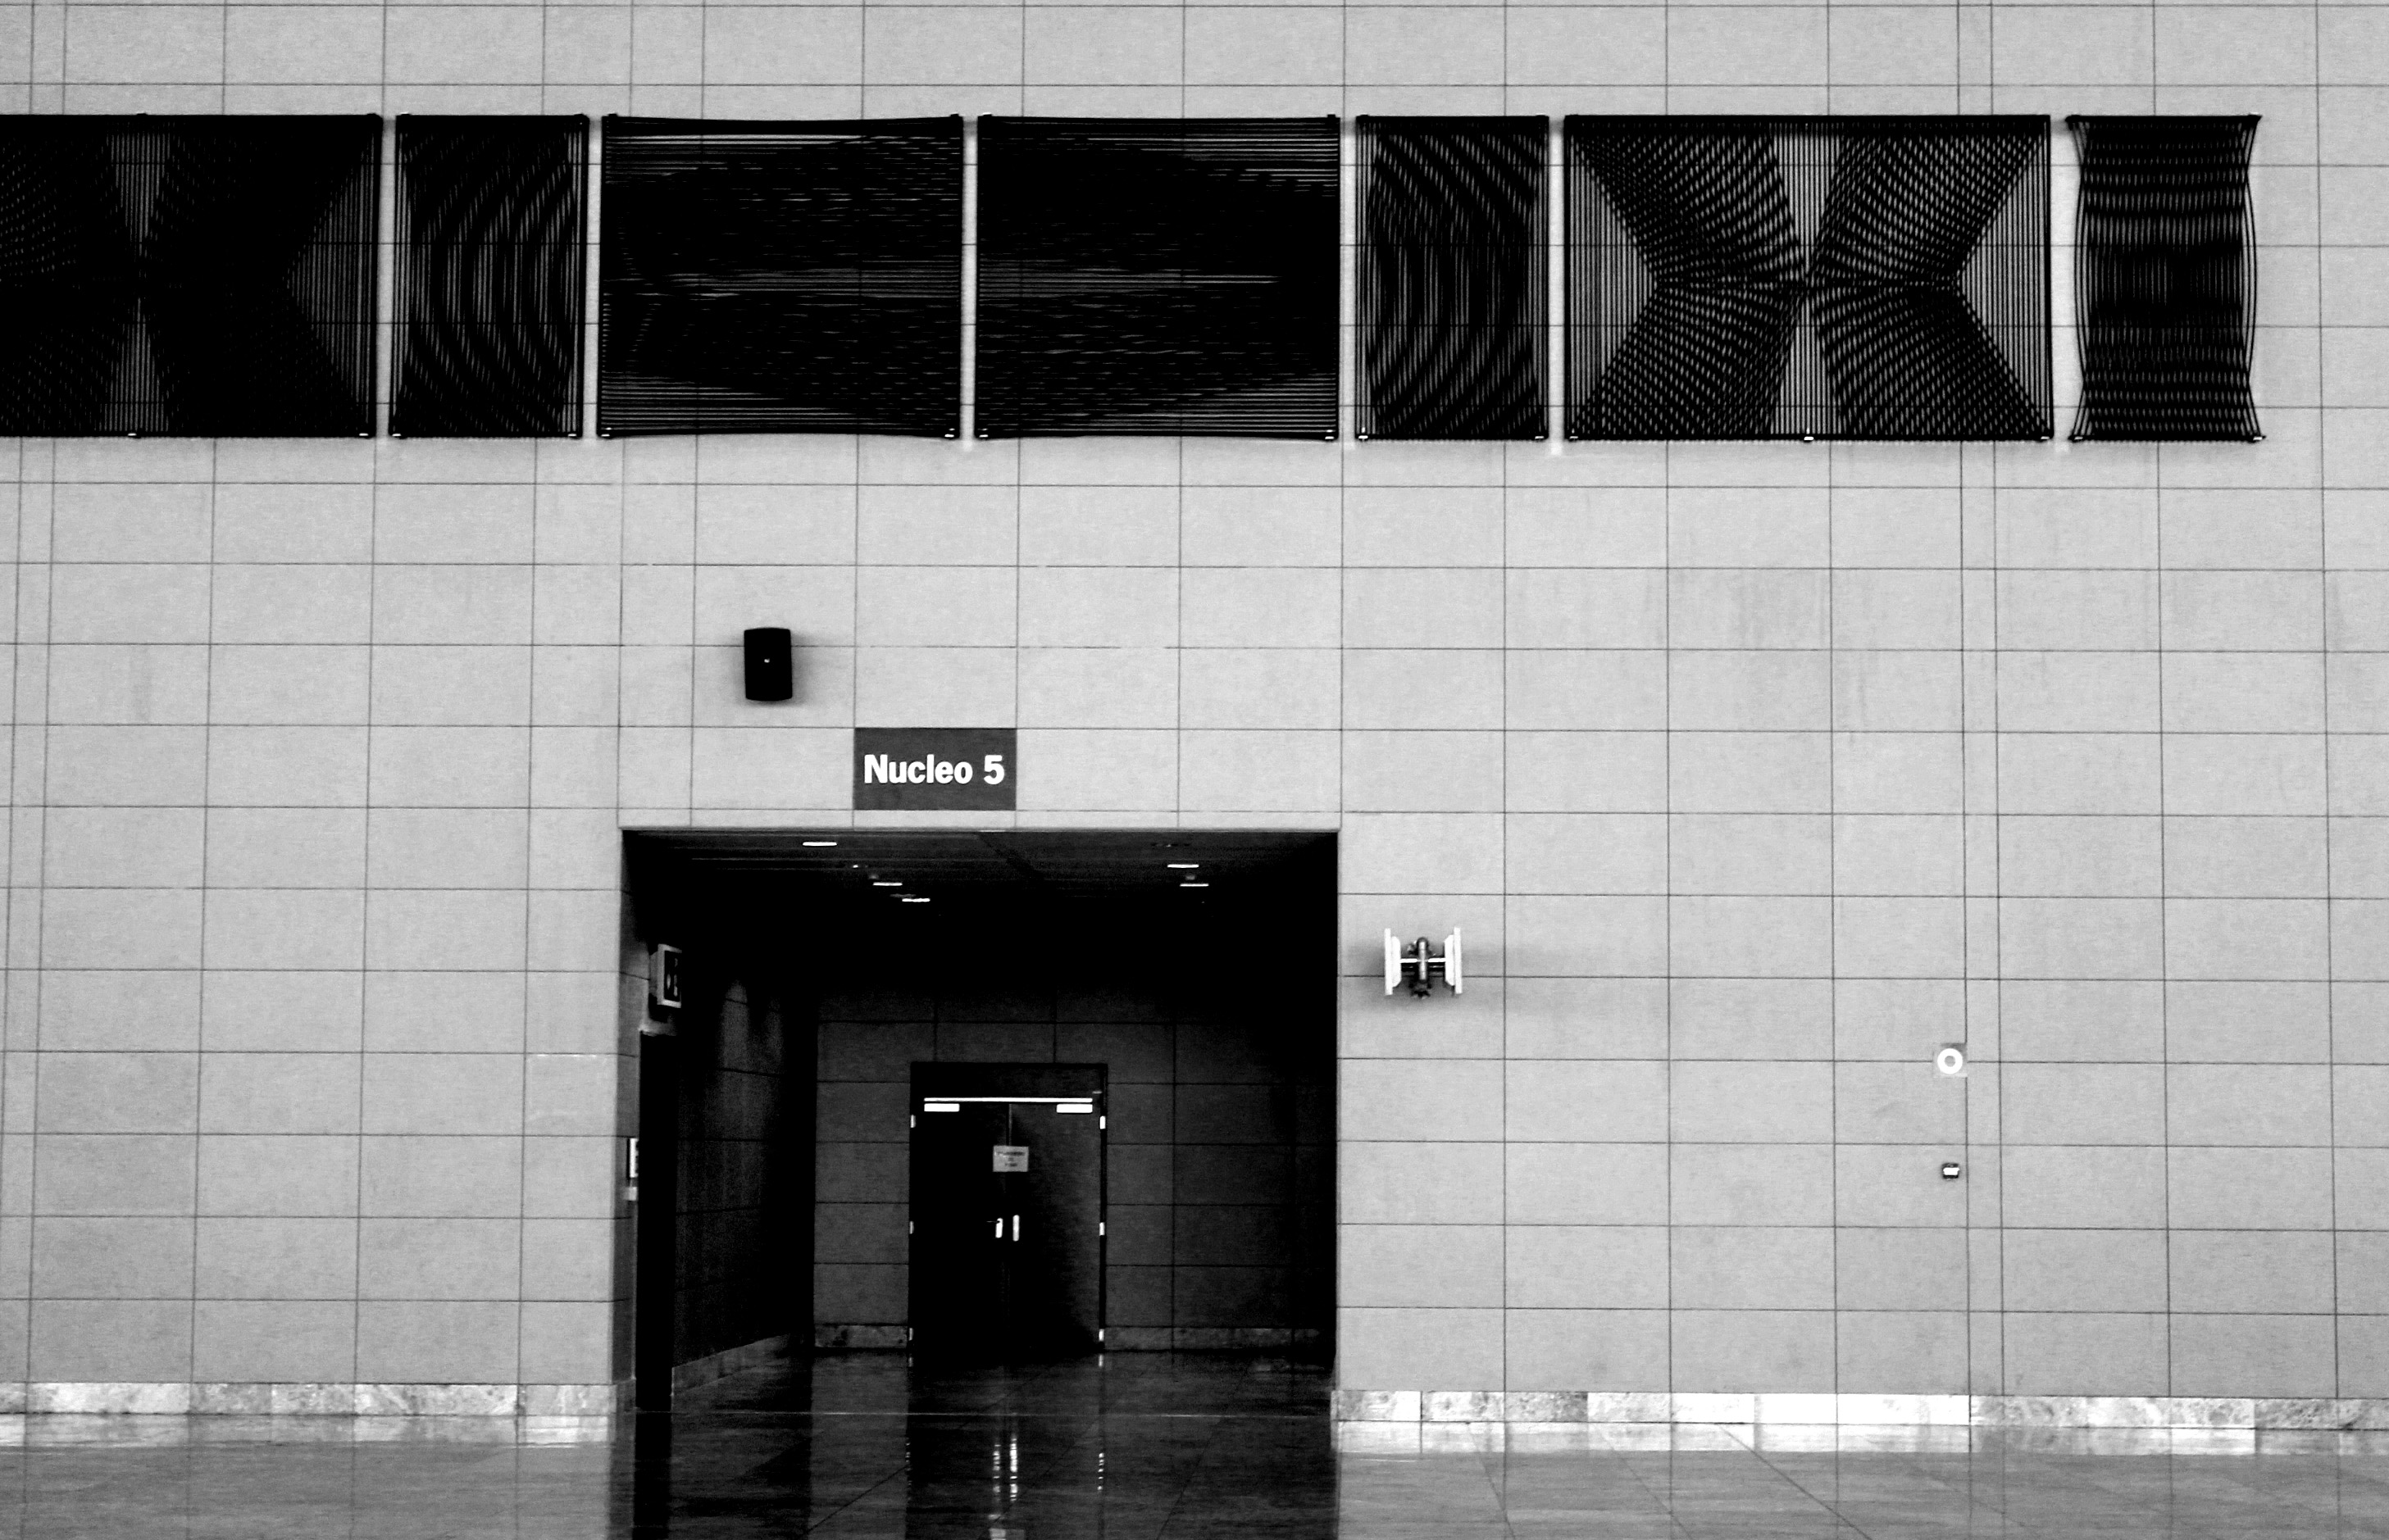
black and white, architecture, white, house, wall, facade, black, monochrome, door, interior design, design, symmetry, shape, flooring, monochrome photography